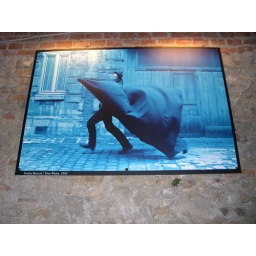
Tom on the wall in a Langhe's street